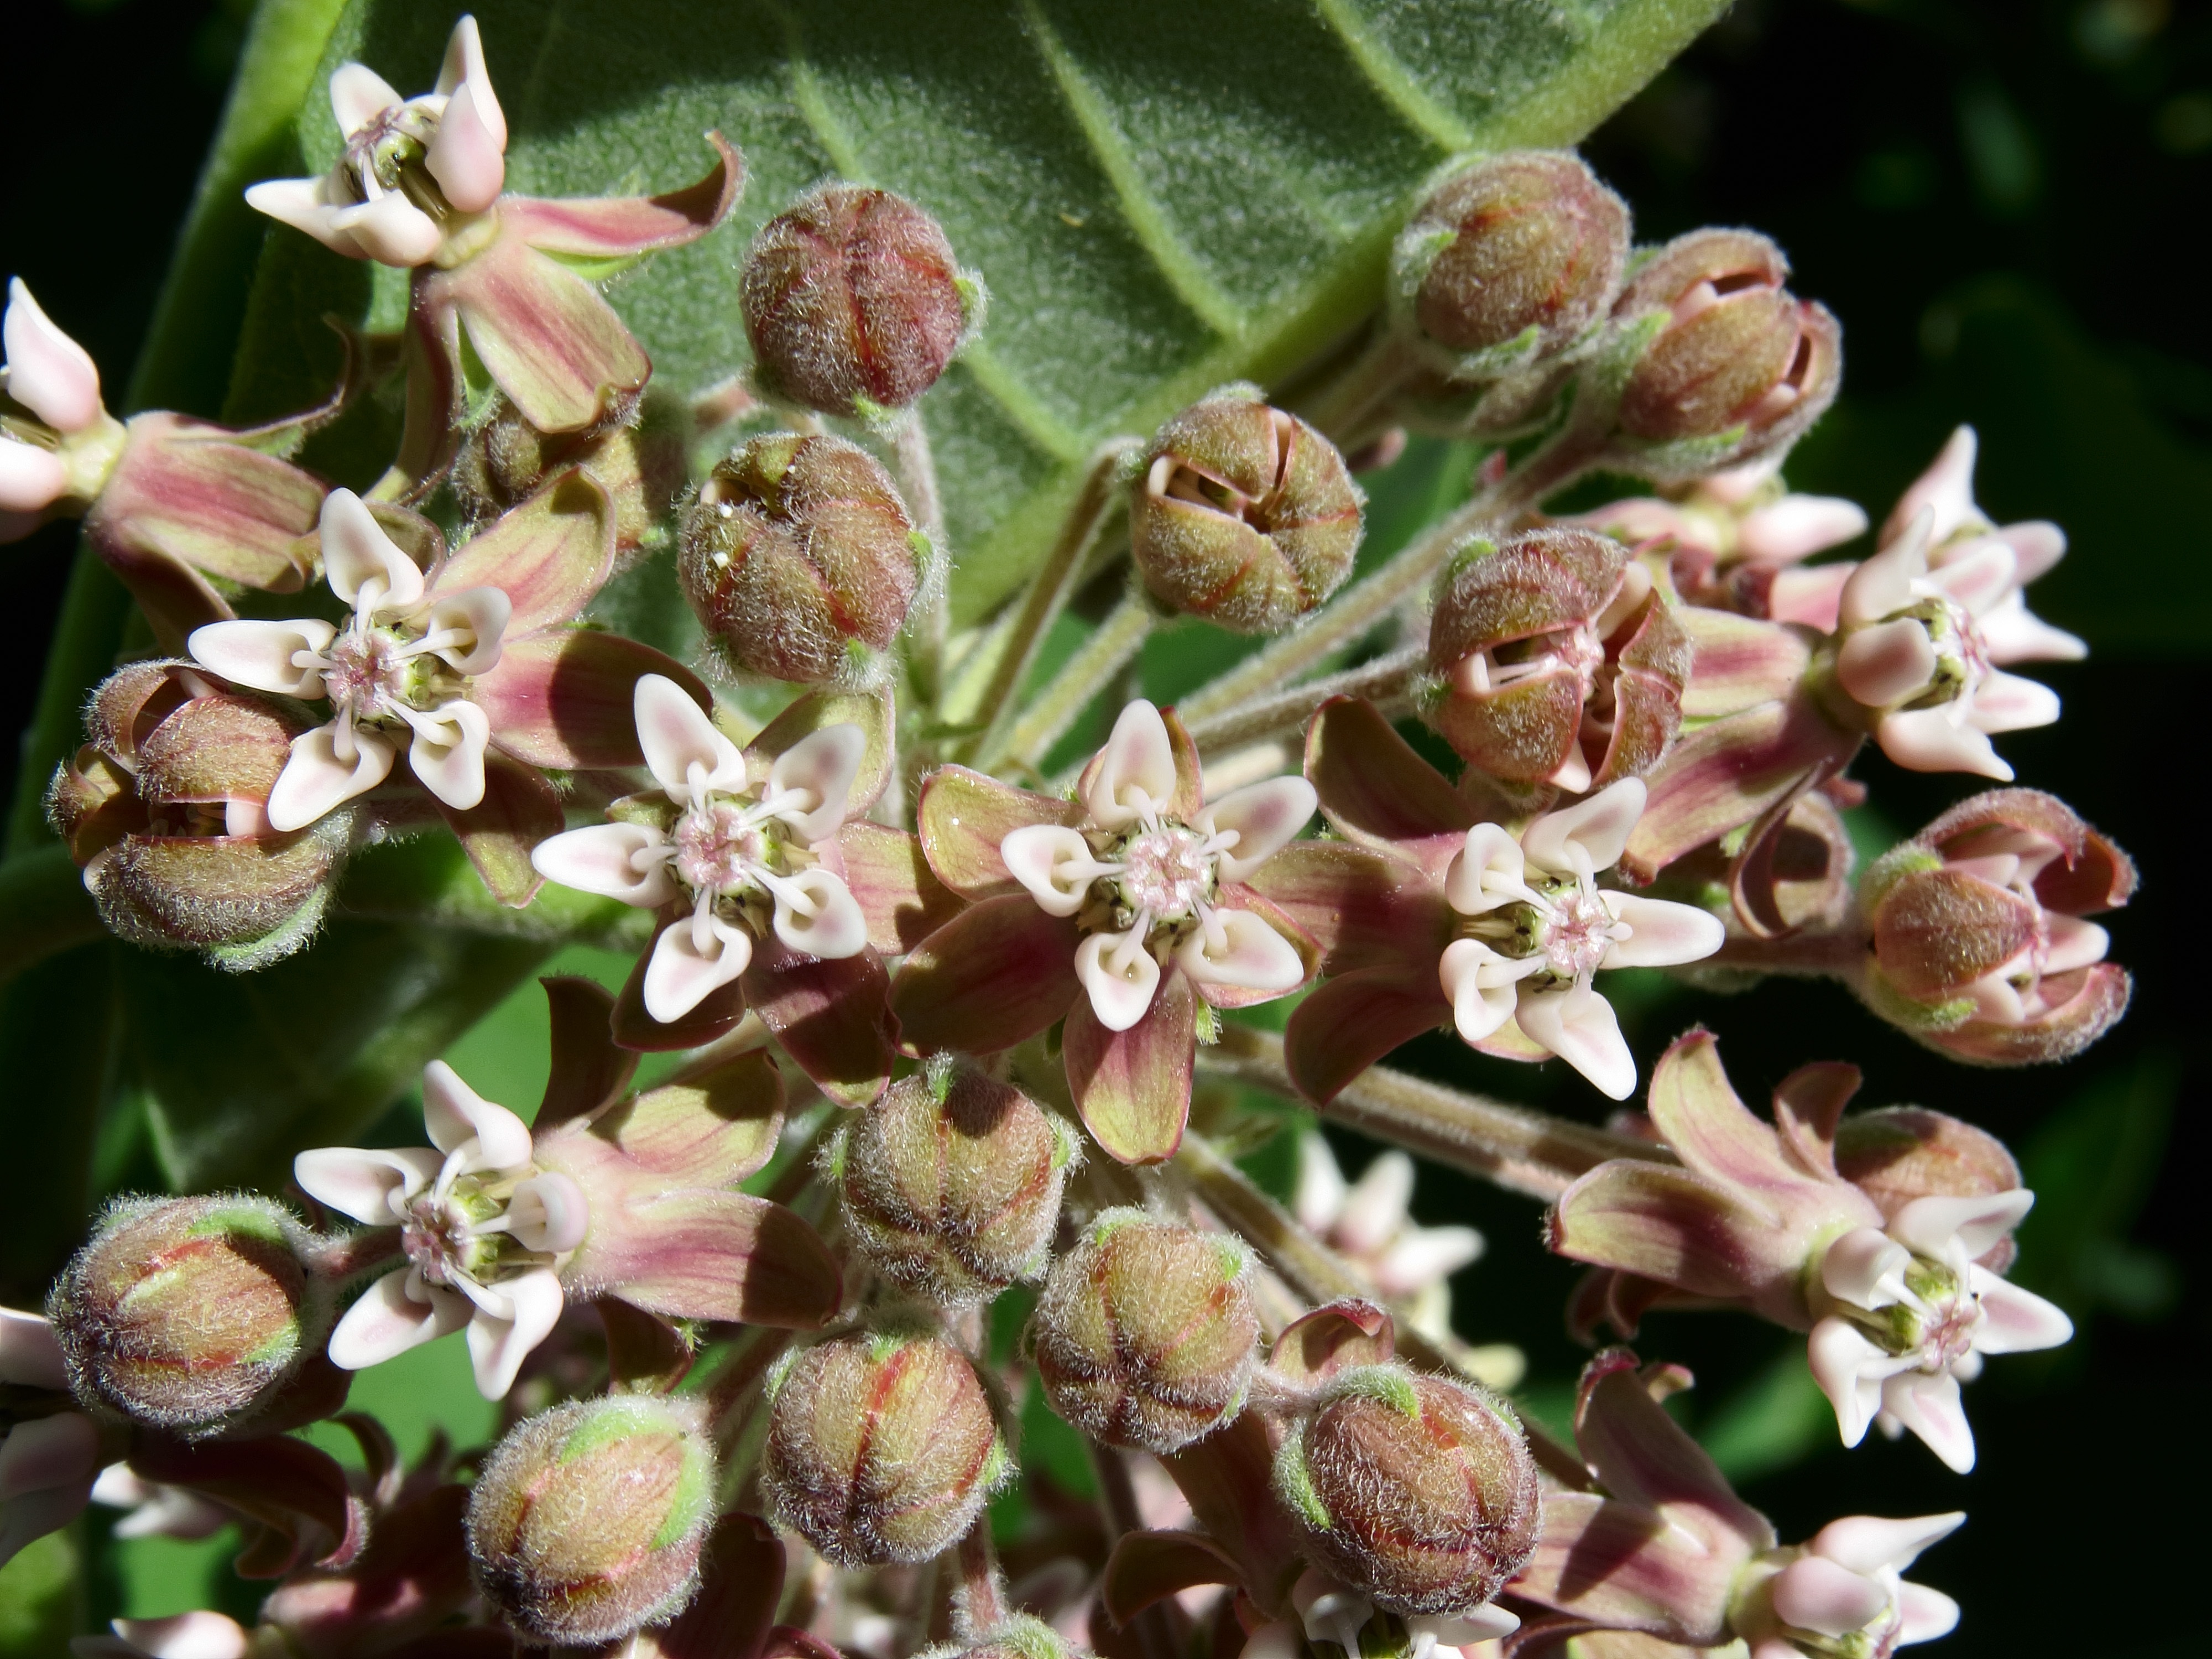
blossom, plant, flower, food, herb, produce, botany, flora, wildflower, shrub, inflorescence, flowering plant, butterfly flower, land plant, asclepias syriaca, common milkweed, silkweed, silky swallow wort, virginia silkweed